Ivana Španović

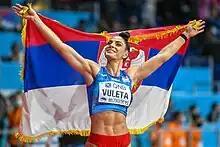
Vuleta at the 2022 World Indoor Championships in Belgrade

In 2022, Španović, then Vuleta, retained her title at the World Indoor Championships held in Belgrade. She triumphed with 7.06, the best performance of the 2022 indoor season. She gained the fourth consecutive medal in the event: bronze in 2014, silver in 2016, gold in 2018 and gold in 2022. After a disappointing 7th place at World outdoor championships in Eugene, but with a millimeter foul, enough for a medal, she had a brilliant final of the season. First she won the gold medal at European Championships in Munich with a 7.06 jump, the best one in European Championships from 1998. She achieved 7.06 at the first attempt and it was the first jump over 7.00 at European Championships in the 21st century. After her seventh gold medal at a major championships, Španović-Vuleta won the final of 2022 Diamond League race in Zürich, with a result of 6.97, once again got on her first jump. So she won for the fourth time the long jump in the Diamond League, the most victories in this event. The Olympic Committee of Serbia therefore declared her Sportswoman of The Year for the third time.